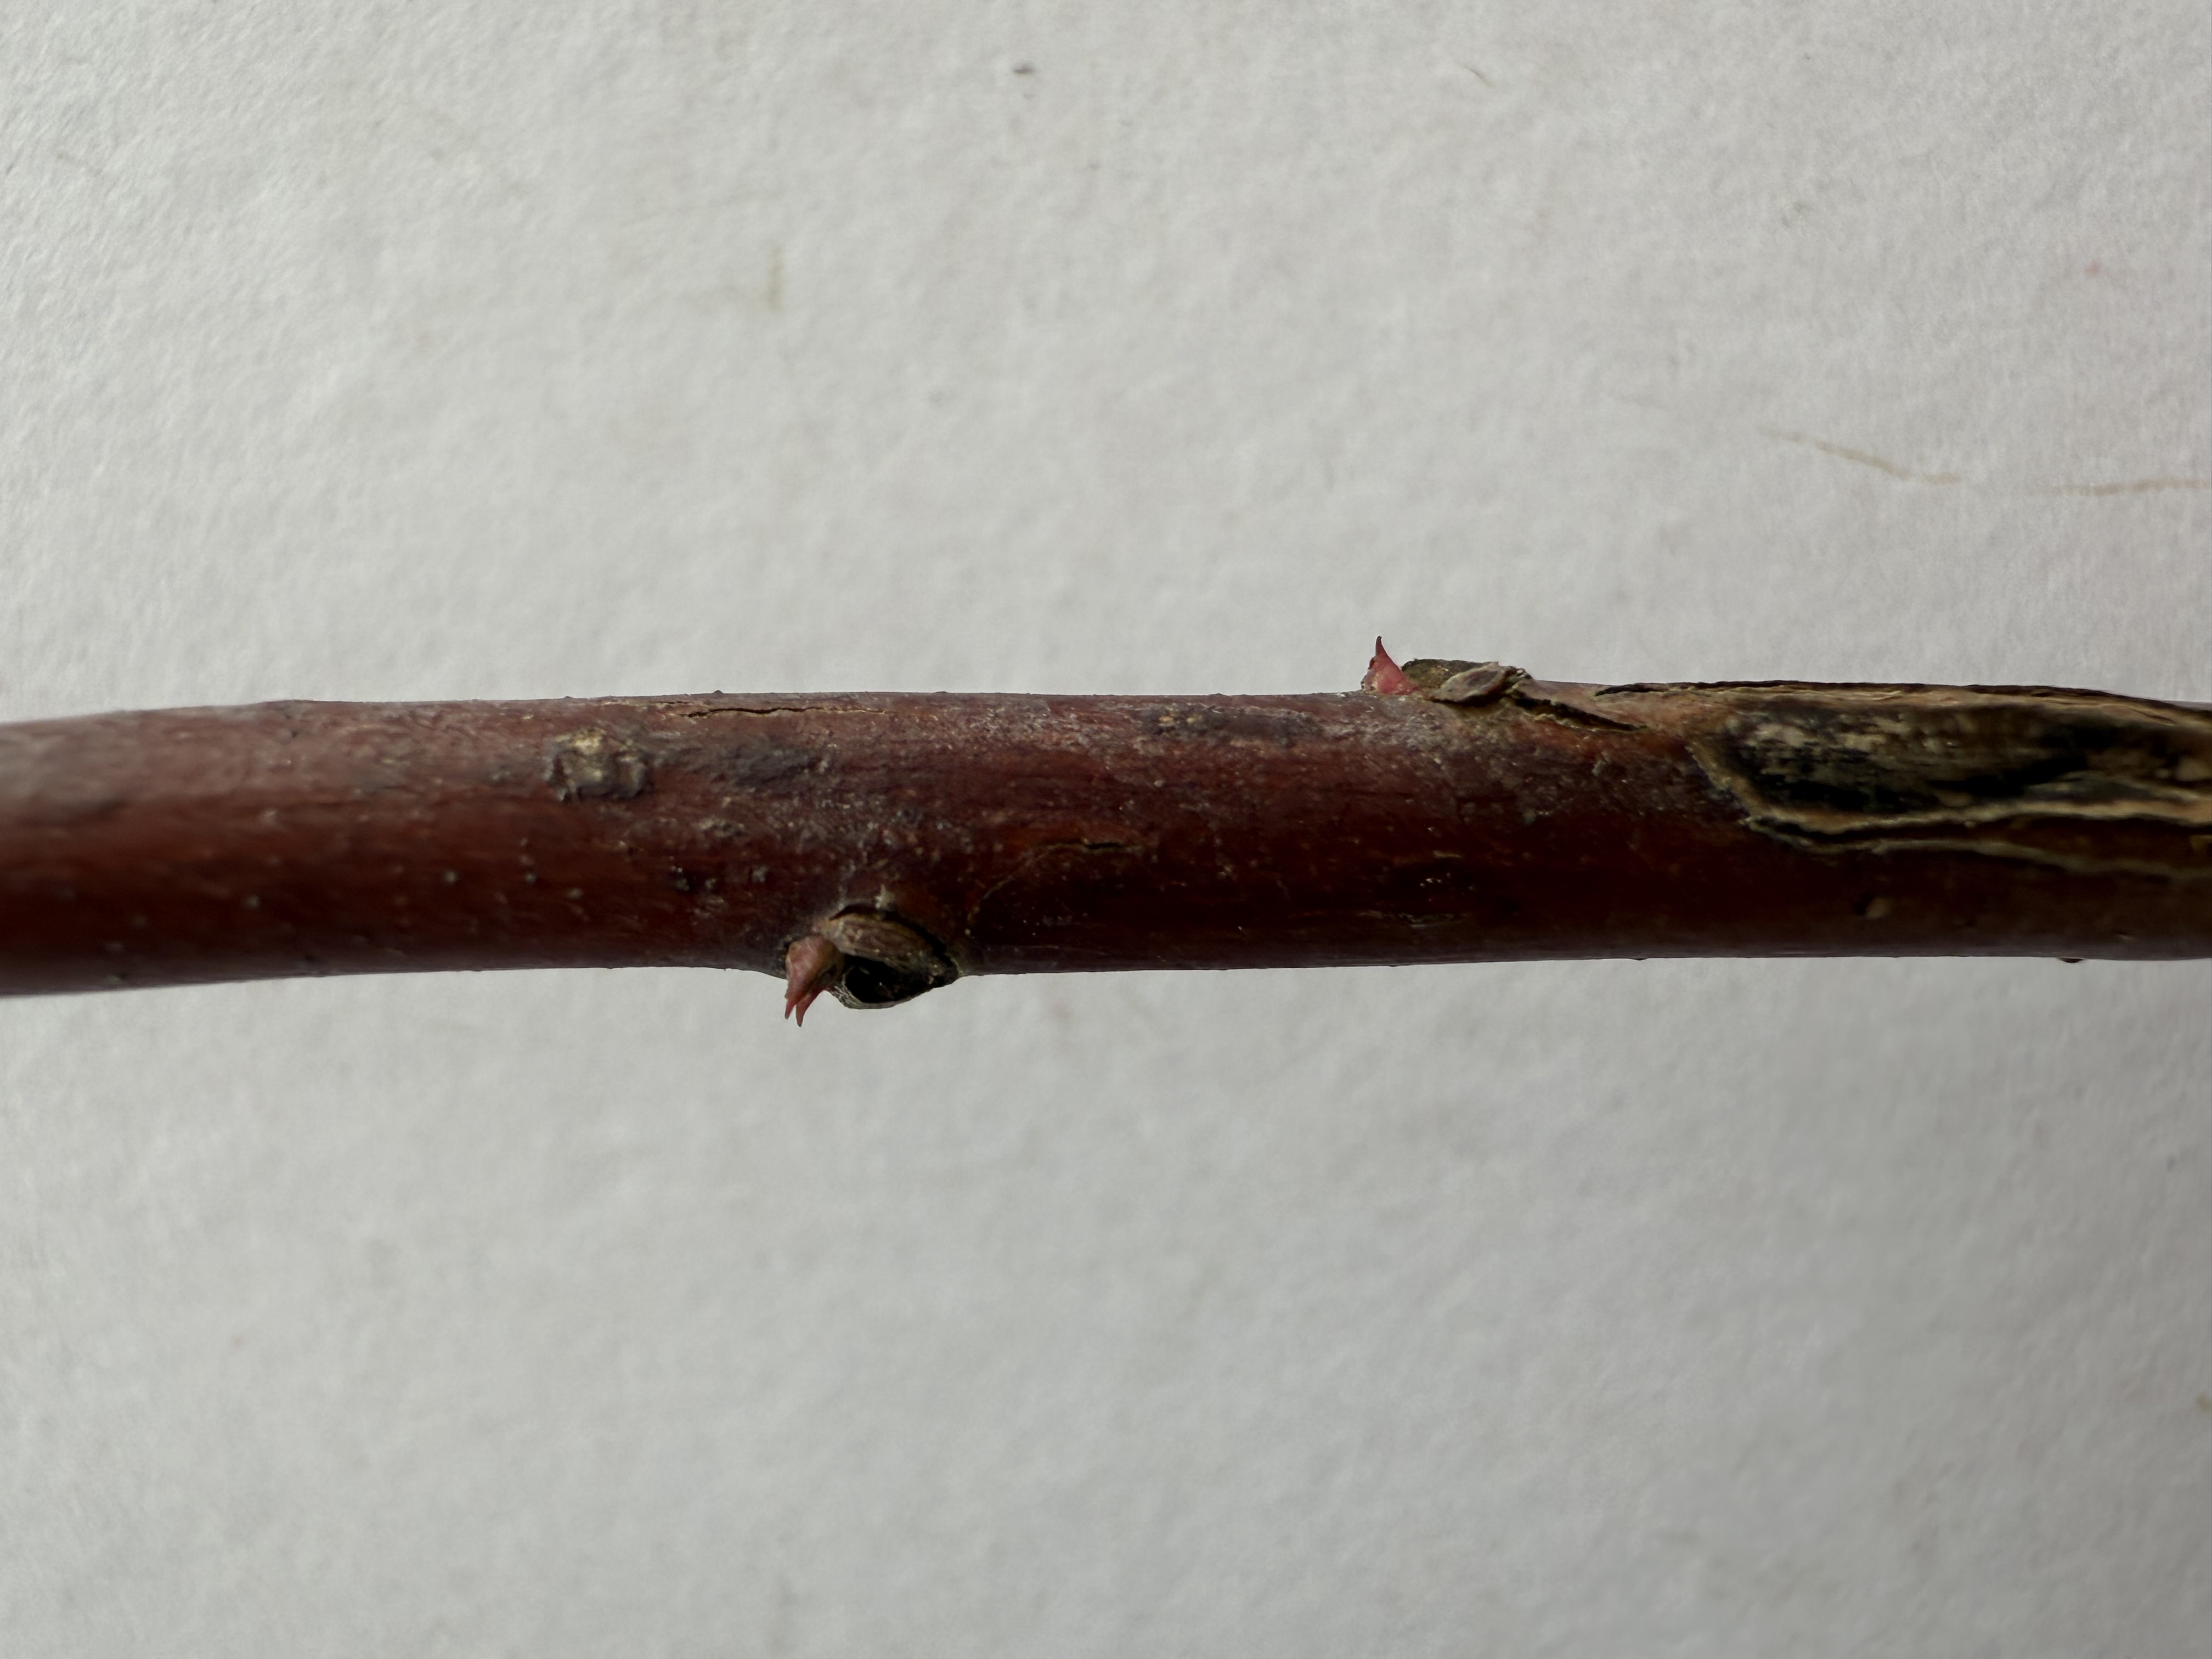
Variety: Strawberry Tree